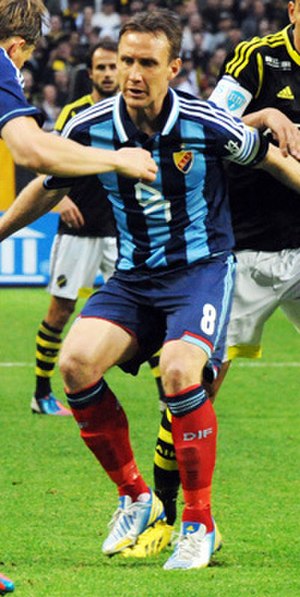
Andreas Johansson
Andreas Johansson er en svensk tidligere fodboldspiller.